Ranveer Brar

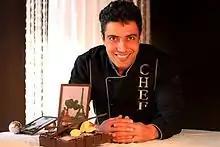

Ranveer Singh Brar (born 8 February 1978) is an Indian celebrity chef, television personality, author, restaurateur and actor. He is known as the host of several television food shows, and as a judge in "MasterChef India", After graduating from a hospitality institute in Lucknow, Brar stepped into the culinary career, now spanning more than nearly three decades.